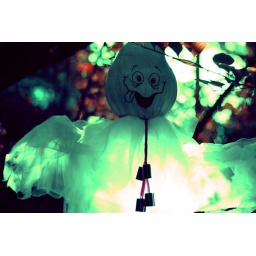
What lurks on the tree in front of our house this year.....